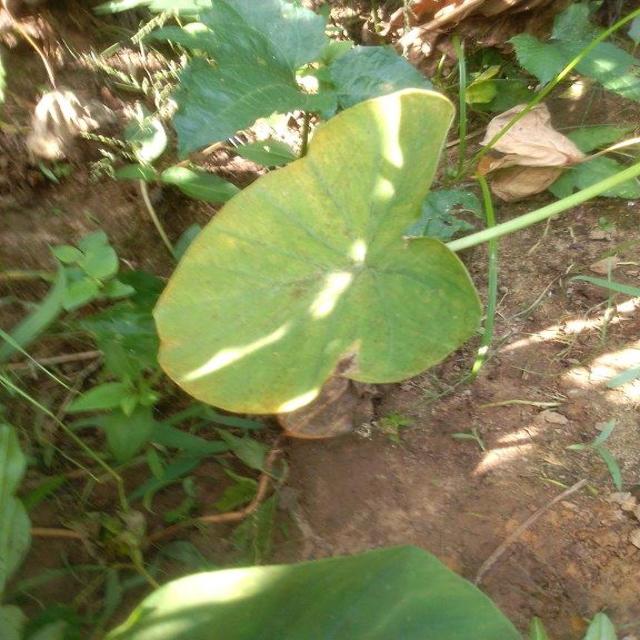
Label: Mid_Blight